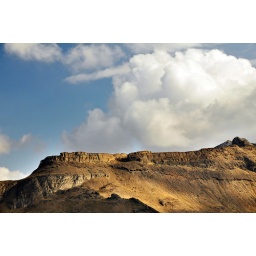
mountain by interstate 80 cloud